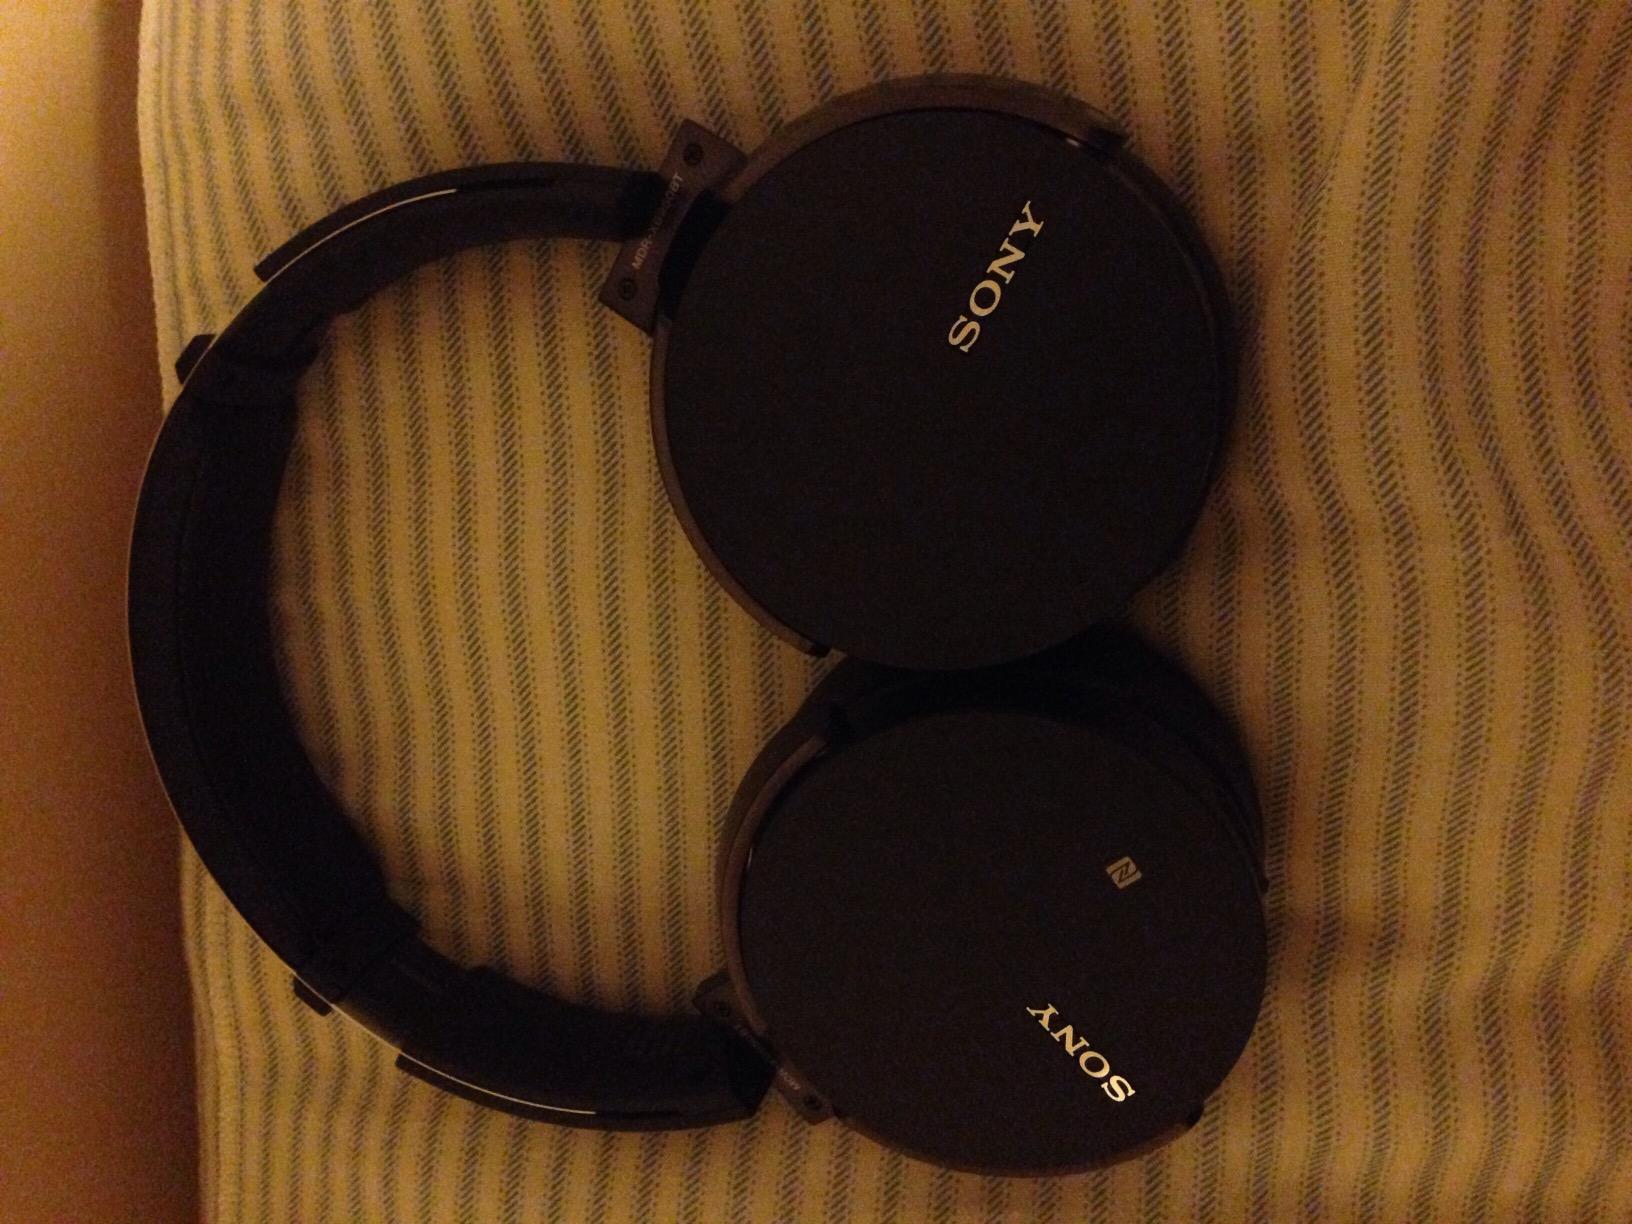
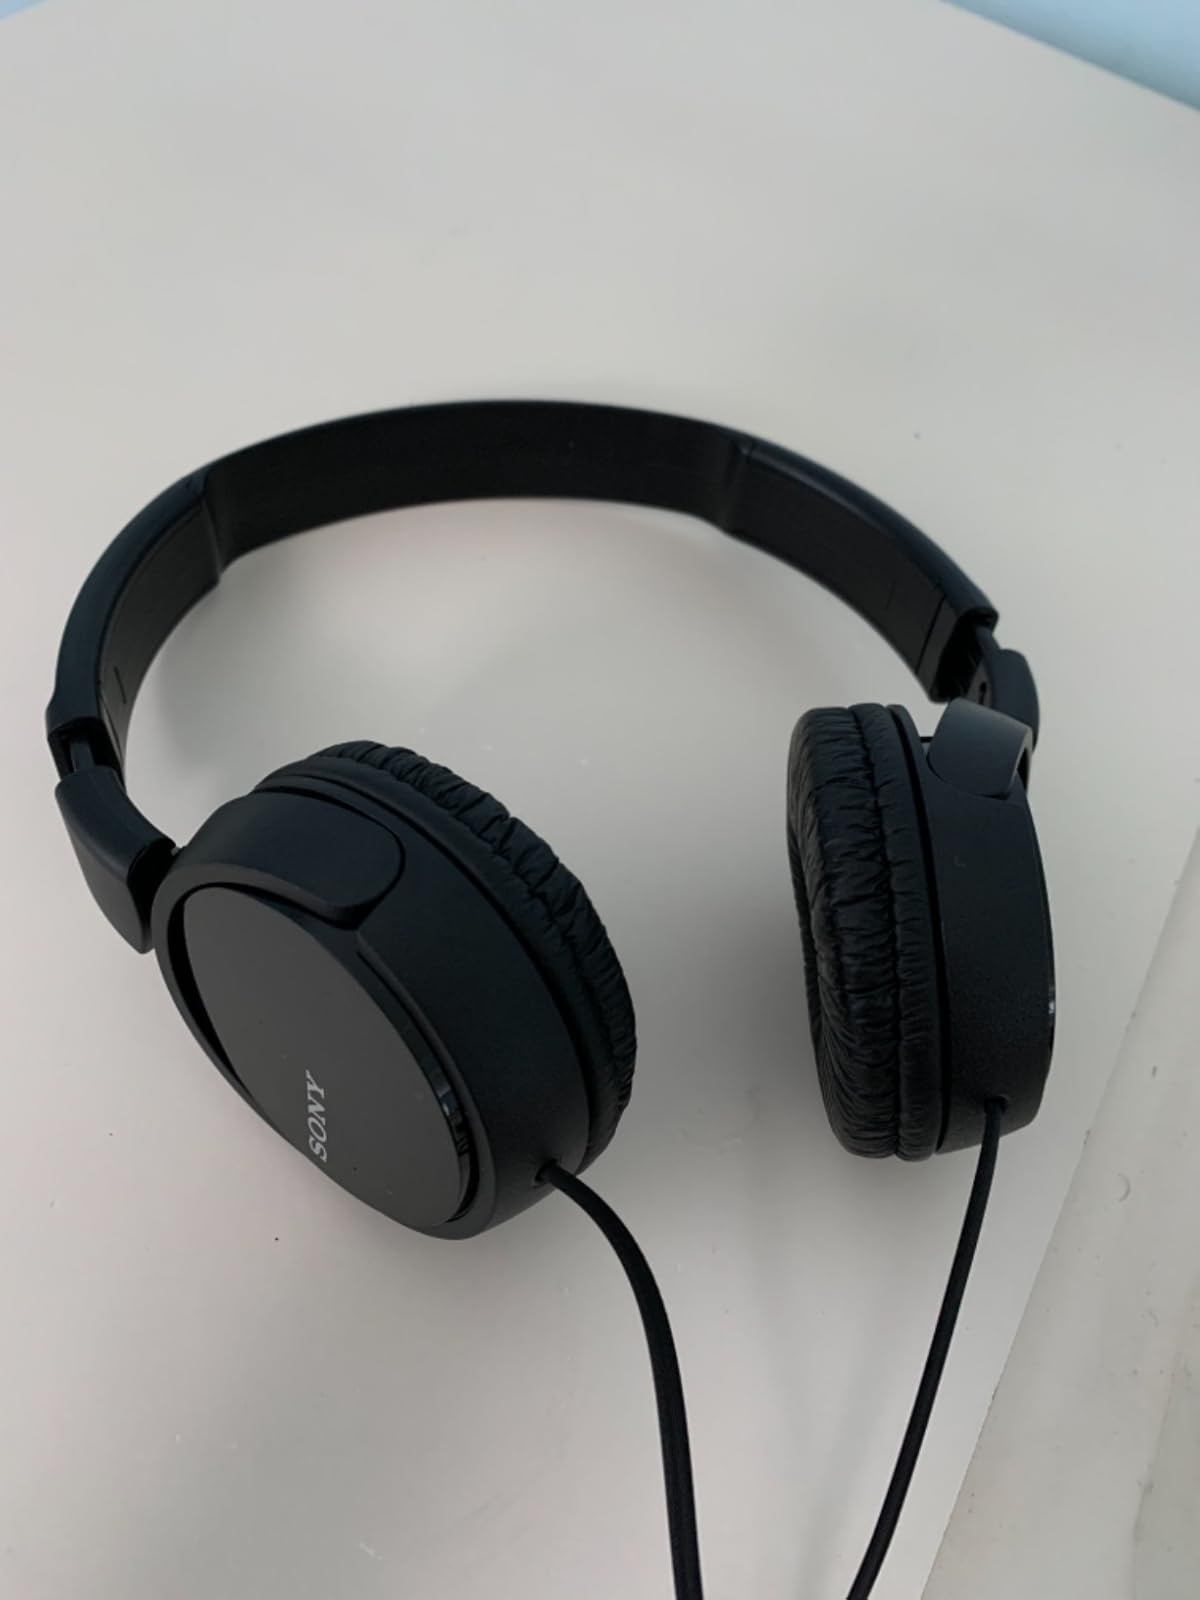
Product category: headphones
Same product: no